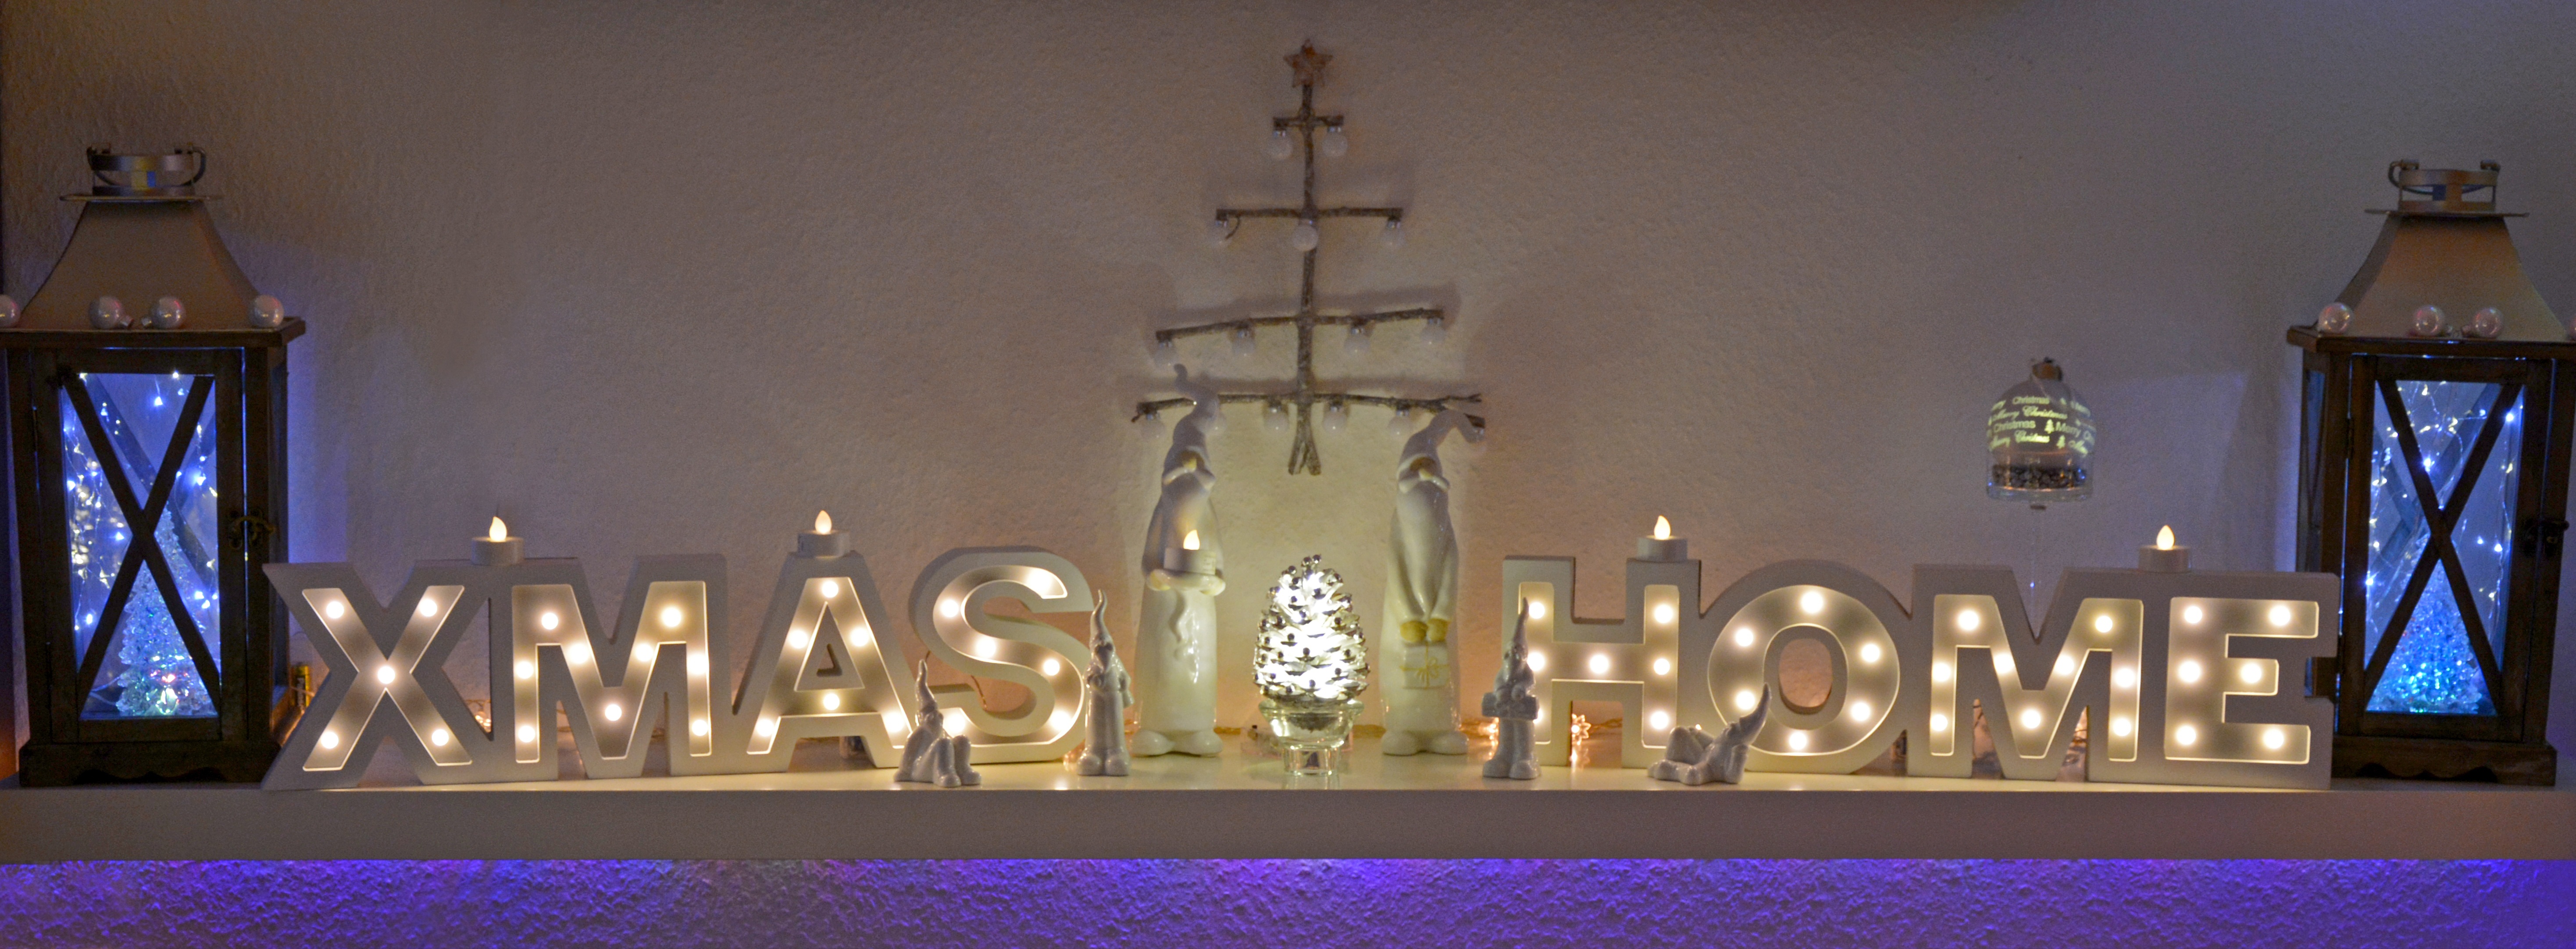
winter, light, home, decoration, christmas, lighting, deco, advent, christmas decoration, christmas time, lights, bulbs, light fixture, xmas, christmas decorations, electrically, xmas home, okras, homedeko